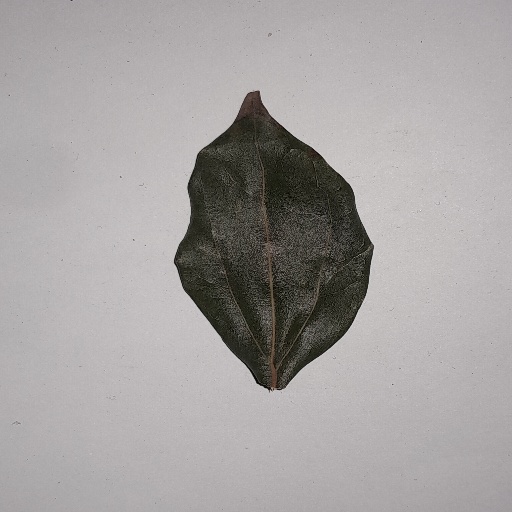
Species: Camphor
Leaf condition: Bacterial Spot